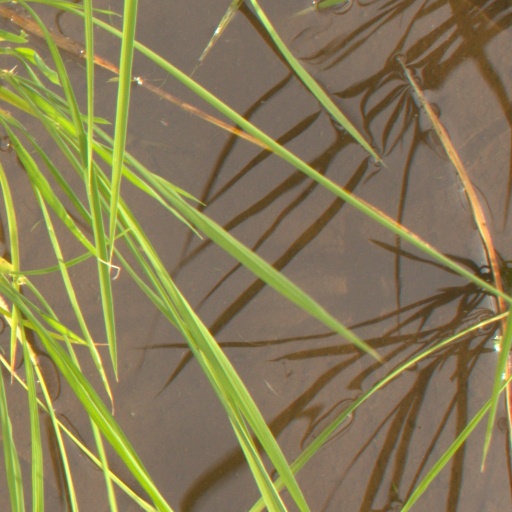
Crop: rice